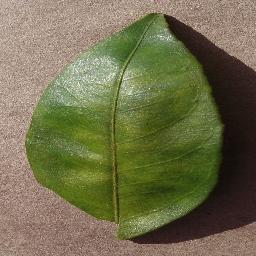
Label: Orange___Haunglongbing_(Citrus_greening)